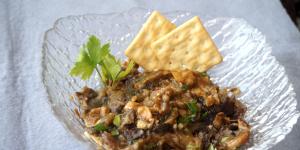
ensalada de berenjenas griega